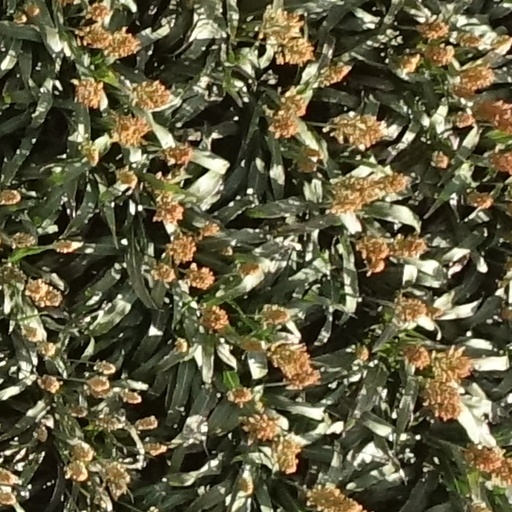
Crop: sorghum